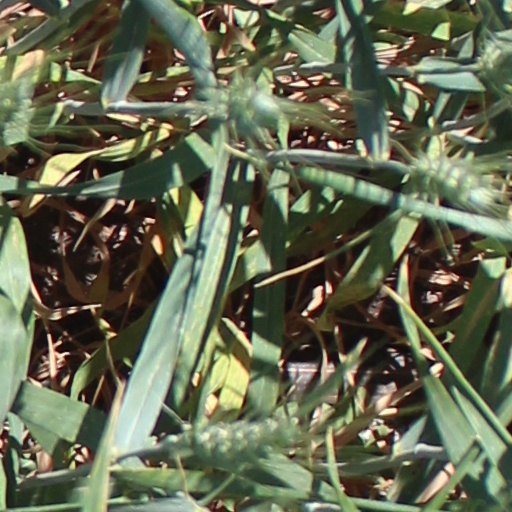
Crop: wheat